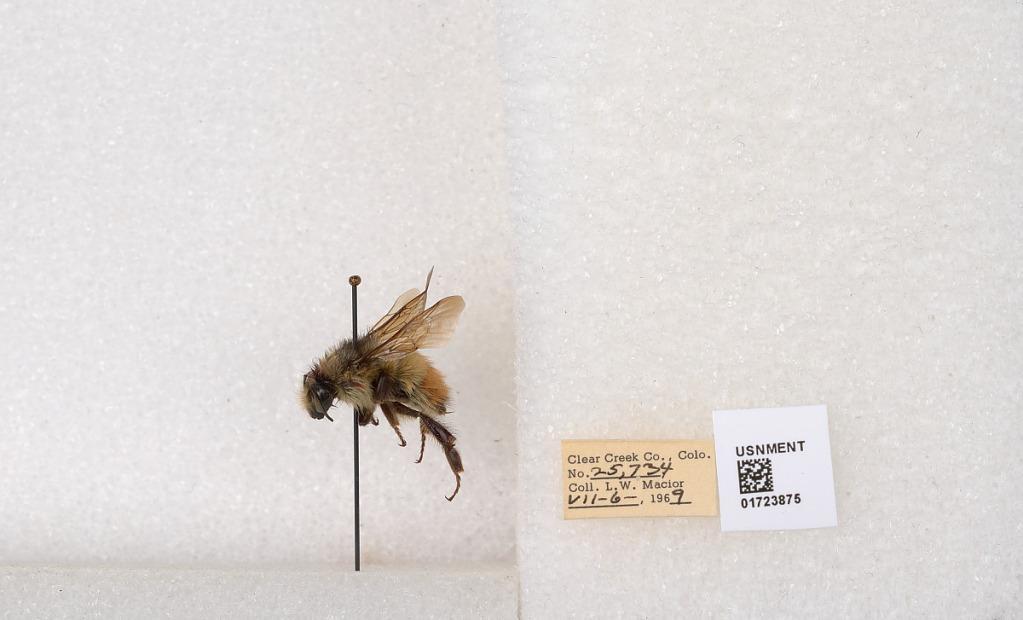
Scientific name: Bombus flavifrons Cresson
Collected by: L. Macior
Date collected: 1969-7-6
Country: United States
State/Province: Colorado
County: Clear Creek
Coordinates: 39.6891, -105.644